Serapeum of Saqqara

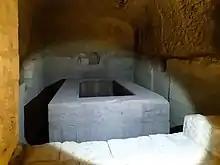
Sarcophagus for Apis bull that died in the 23rd year of Amasis II

The Serapeum was opened to visitors shortly after excavations, in the second half of the 19th century. Yet sands quickly made all parts but the Greater Vaults inaccessible.